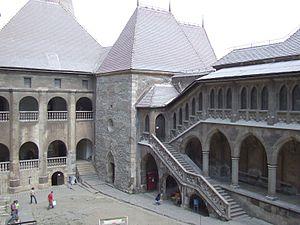
Le château de Hunedoara, dit aussi Château des Corvin, est le plus grand château de Roumanie. Il se trouve à Hunedoara, dans le Pays de Hațeg, au sud-ouest de la Transylvanie.